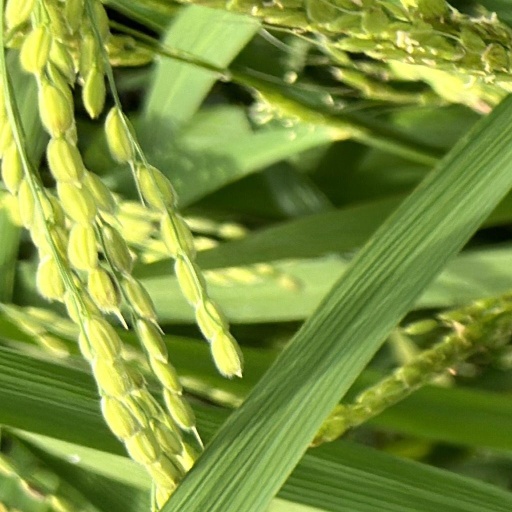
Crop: rice